Allamanda schottii

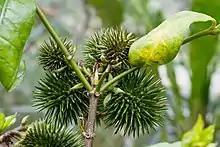
fruit

The flowers are pollinated by butterflies of the genus "Phoebis", while bees and wasps also visit the flowers.